Castlevania: Dawn of Sorrow

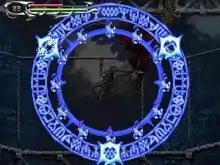
A Magic Seal presented after reducing a boss's health to zero

The Magic Seal system is a new feature introduced in "Dawn of Sorrow" that uses the DS touchscreen. Once the player reduces the hit points of a "boss" enemy to zero, a circle will appear, and the game will automatically draw a pattern connecting any number of smaller circles on the circumference of the larger circle. After this, the player is prompted to draw the same pattern on the touchscreen in a set amount of time. If the player fails to draw the pattern accurately within the time limit, the boss will regain health and the battle will resume. If successful, the boss will be defeated. More powerful boss enemies require higher level Magic Seals, which have more intricate and complex patterns as the level increases and are found over the course of the game.